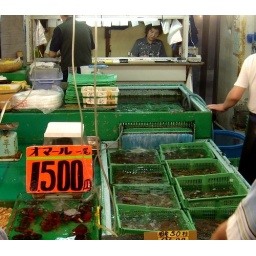
At the fish market in Tokyo.